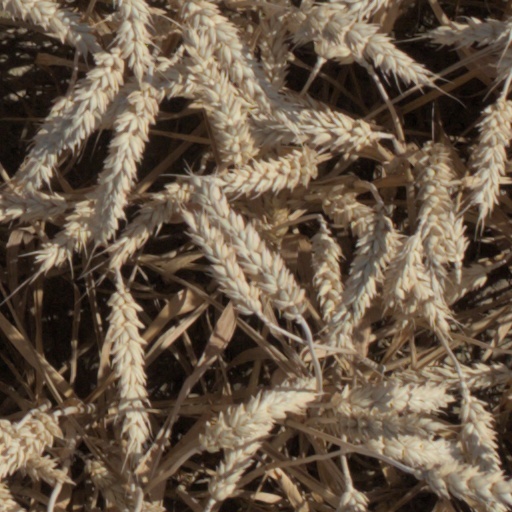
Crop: wheat